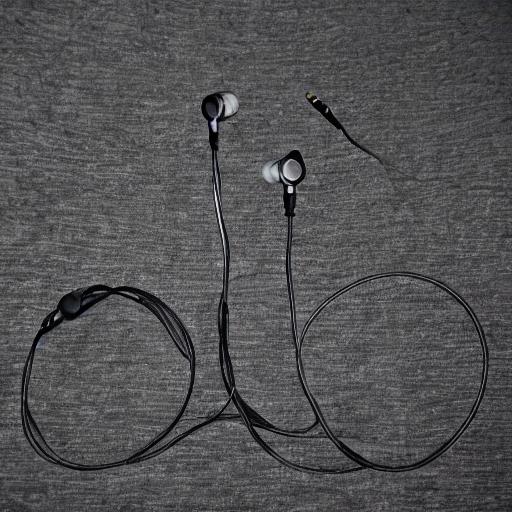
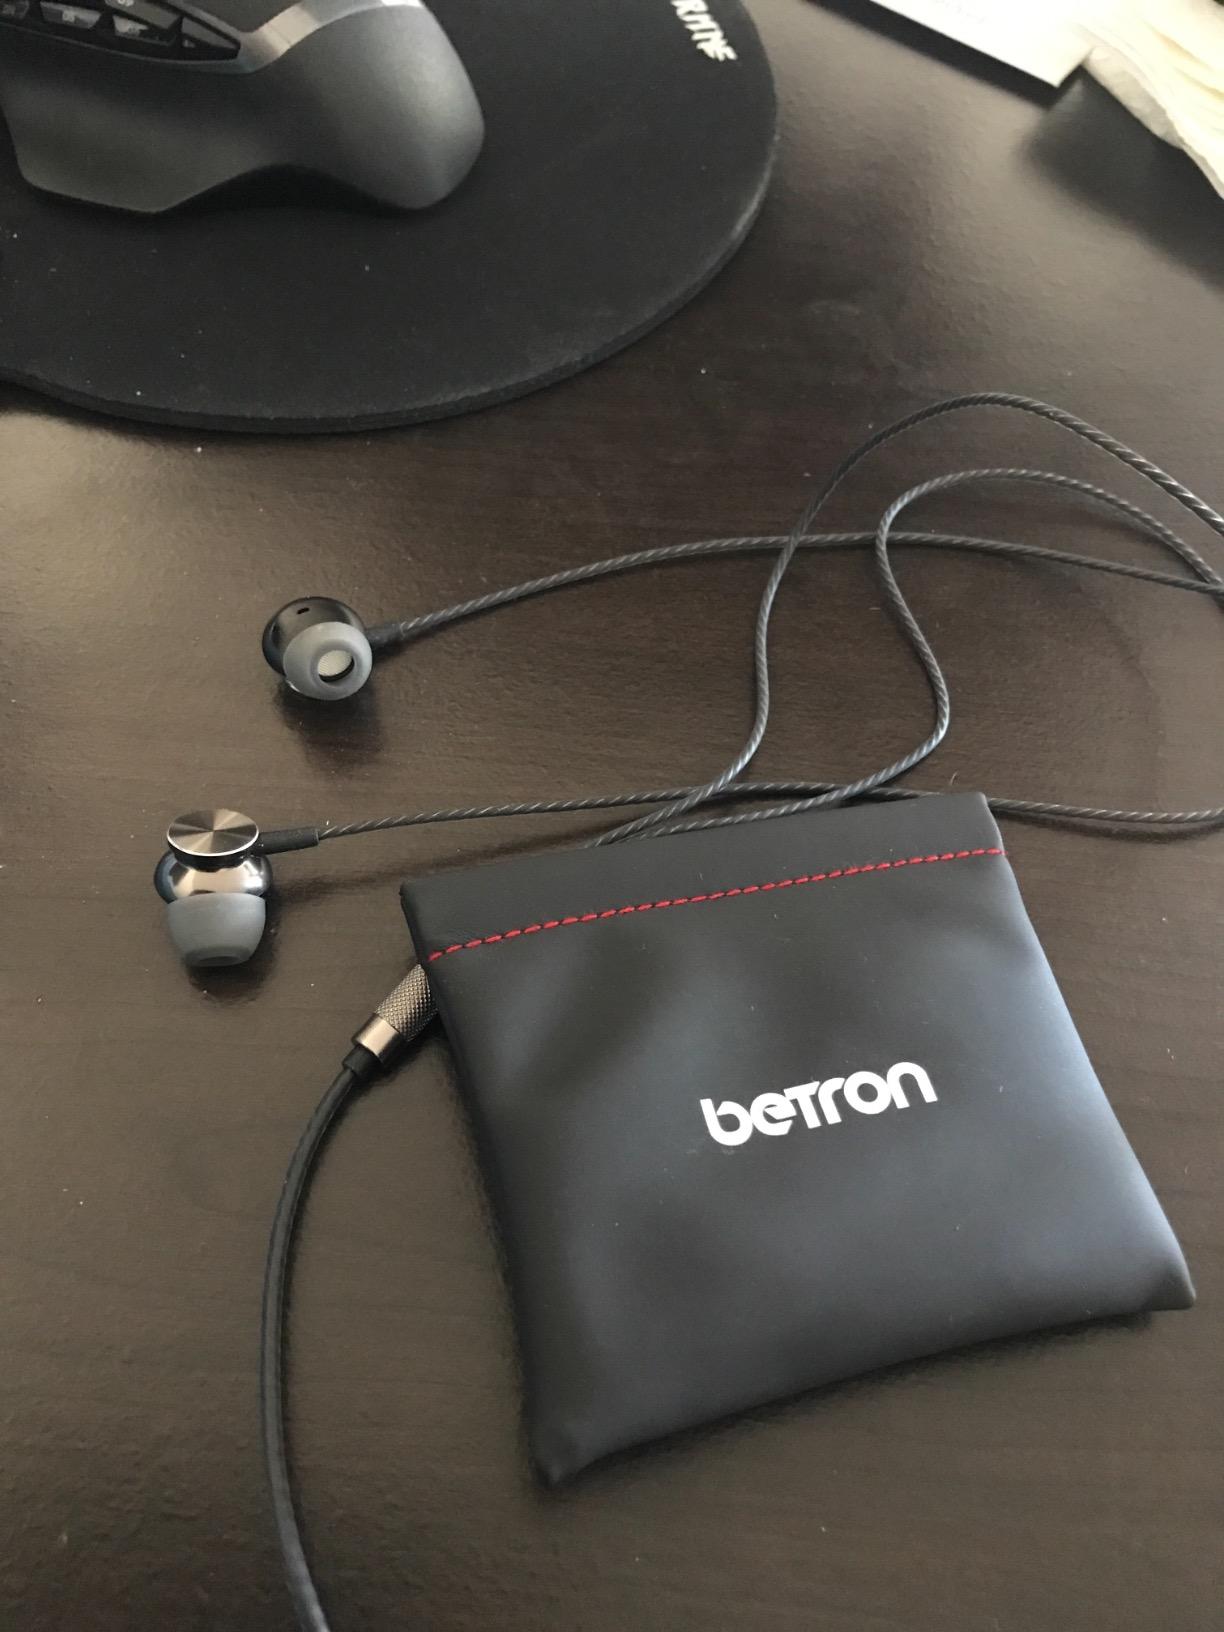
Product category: headphones
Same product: no